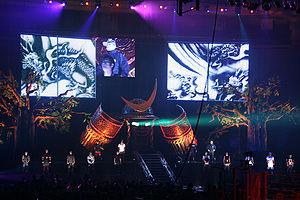
Les arts martiaux mixtes ou mixed martial arts, sont un sport de combat complet, associant pugilat et lutte au corps à corps. Les deux combattants peuvent utiliser de nombreuses techniques ; selon les fédérations, sont autorisées les techniques de percussion telles que coups de pied, de poing, de genou et de coude, mais aussi les techniques de corps à corps debout, de projections et de soumission et quelquefois des techniques particulières de percussion au sol.
Pride Fighting Championships ou Pride FC était une organisation professionnelle de mixed martial arts, très populaire au Japon. Elle a été la deuxième organisation mondiale de MMA aprés l'UFC. Sa première compétition s'est déroulée au Tokyo Dome le 11 octobre 1997 et plus de soixante évènements ont été organisés jusqu'à sa disparition en 2007. Le Pride détient le record de spectateurs pour une rencontre de sports de combat, avec 71 000 sièges payants lors de la soirée Shockwave/Dynamite en août 2002. Il détient aussi le record d'audience avec 67 450 téléspectateurs pour le PRIDE Final Conflict 2003.